Robert Lewandowski

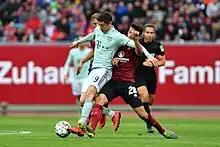
Lewandowski playing against 1. FC Nürnberg in 2019

Lewandowski scored two penalties in the 5–0 win against San Marino on 26 March 2013 during the 2014 World Cup qualifying campaign, his first match as captain. Later on in the campaign, on 6 September, he scored the equaliser against Montenegro in a 1–1 home draw. Poland did not qualify for the 2014 World Cup in Brazil.